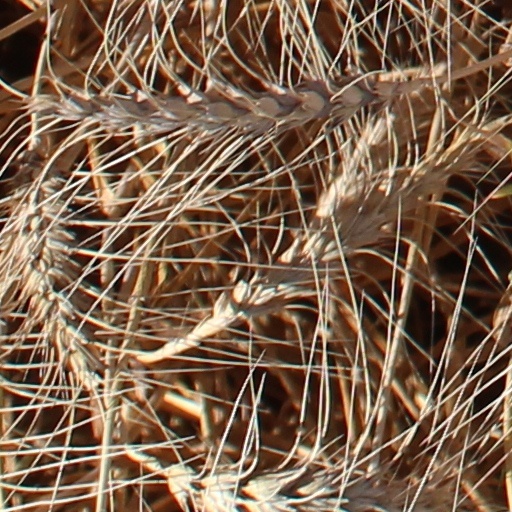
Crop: wheat